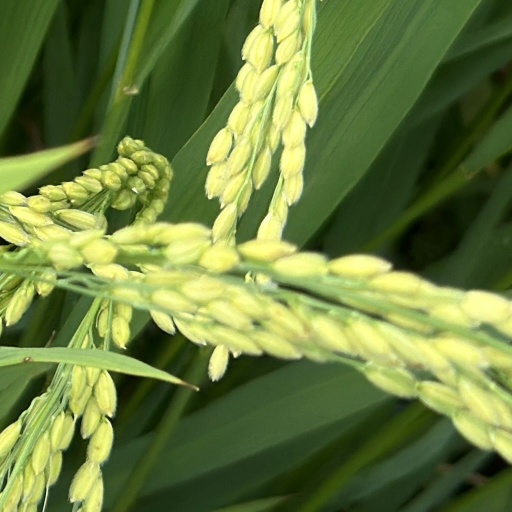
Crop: rice